Michael S. Roth

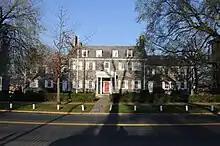
DKE House at Wesleyan University

In 2014, Roth instituted the requirement that in all fraternities at Wesleyan, "Women as well as men must be full members and well represented in the body and leadership of the organization." This was in reaction to reports of sexual assault in frat houses over the years, including the years of violent activity at the house of the now dissolved Wesleyan chapter of Beta Theta Pi. While giving organizations three years to comply, Wesleyan did not give students the option to live in single-sex frats for the 2015–16 school year. The Wesleyan chapter of Delta Kappa Epsilon (DKE) called the decision "political correctness gone wrong" and filed a discrimination lawsuit against Wesleyan. In the case, where the Kent Literary Club (KLC), the alumni chapter of DKE, was suing Wesleyan University, the jury ruled in KLC's favor on the grounds that Roth had given frats three years to meet requirements, and the option for living in single-sex frats was taken away within a year. Wesleyan took the case to the Connecticut Supreme Court, which heard oral arguments in the case in early 2019. On March 5, 2021, the Connecticut Supreme Court "reverse[d] the judgment of the trial court and remand[ed] the case for a new trial." On March 22, 2022, the University "reached a settlement in the Kent Literary Club et al. v. Wesleyan University et al. court case ... ending the case seven years after the lawsuit was initially filed."